Hittin

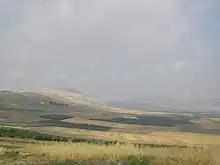
Horns of Hattin

Hittin was located on the northern slopes of the double hill known as the "Horns of Hattin." It was strategically and commercially significant due to its location overlooking the Plain of Hittin, which opens onto the coastal lowlands of the Lake Tiberias (the Sea of Galilee) to the east, and to the west is linked by mountain passes leading towards the plains of lower Galilee. These plains, with their east–west passages, served as routes for commercial caravans and military invasions throughout the ages.